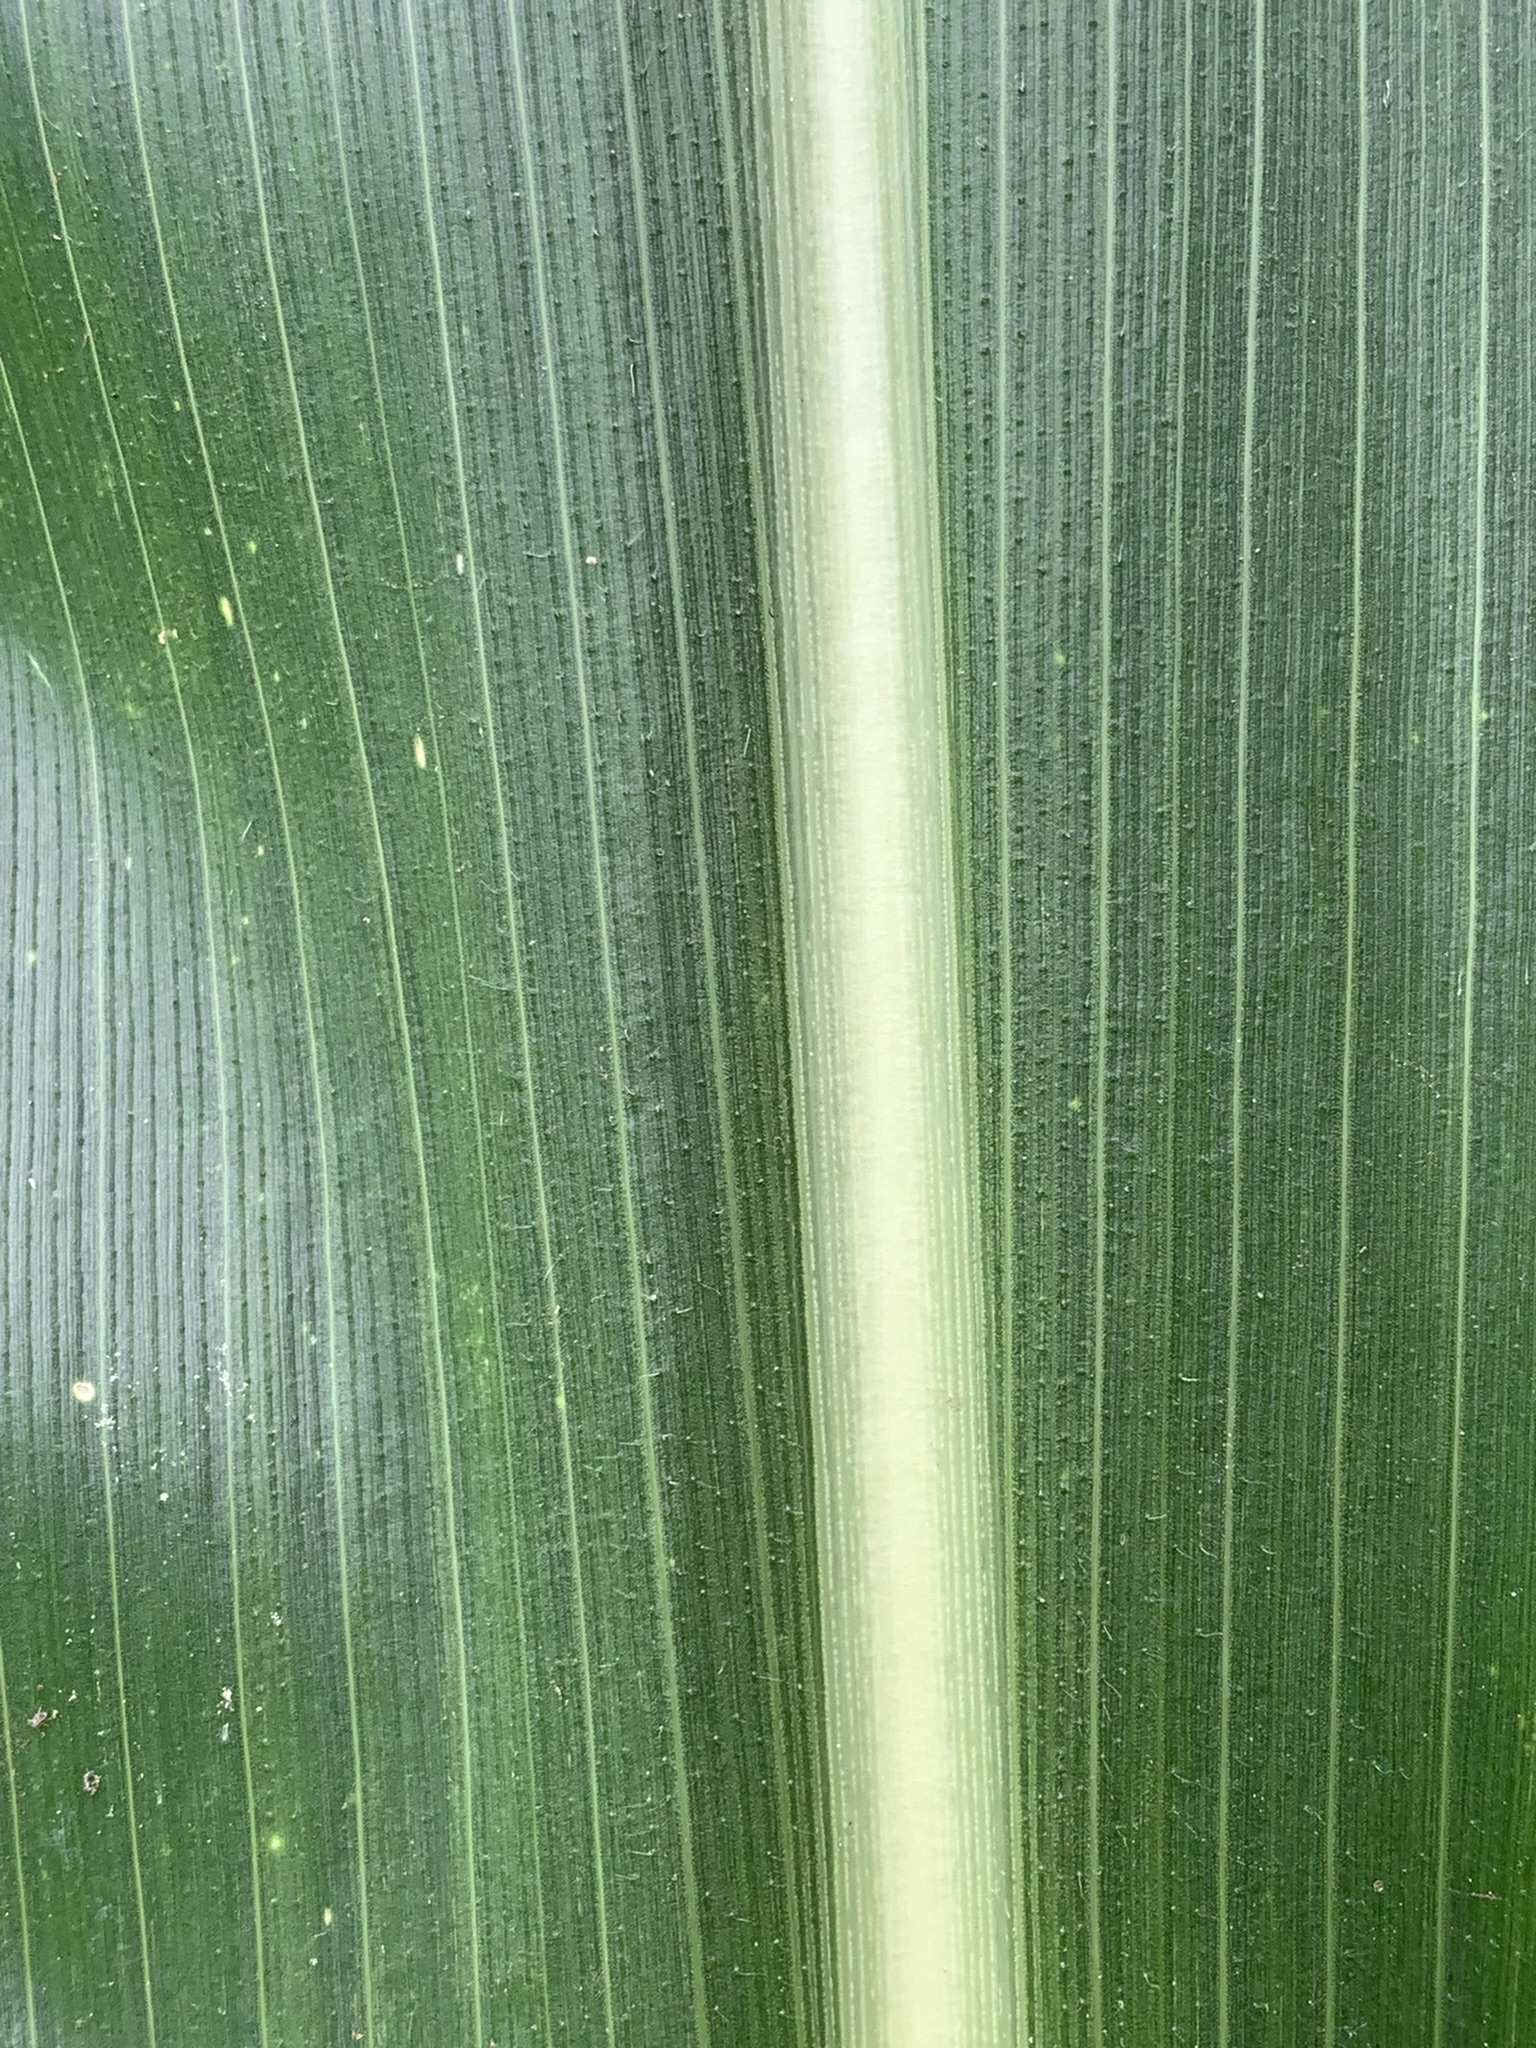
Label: Healthy